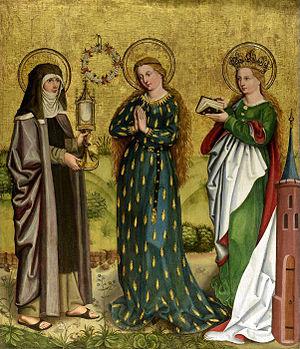
La Vierge aux épis est la représentation de Marie, encore adolescente et sans enfant, dans une robe constellée d'épis. Autour des poignets et du cou, des collier en forme de rayons bordent sa robe ; la taille est entourée d'une fine ceinture. Debout, elle a les mains jointes en prière, ses longs cheveux dénoués tombent sur son dos. Elle est représentée dans une église ou un temple, d'où elle tire le nom Tempeljungfrau.